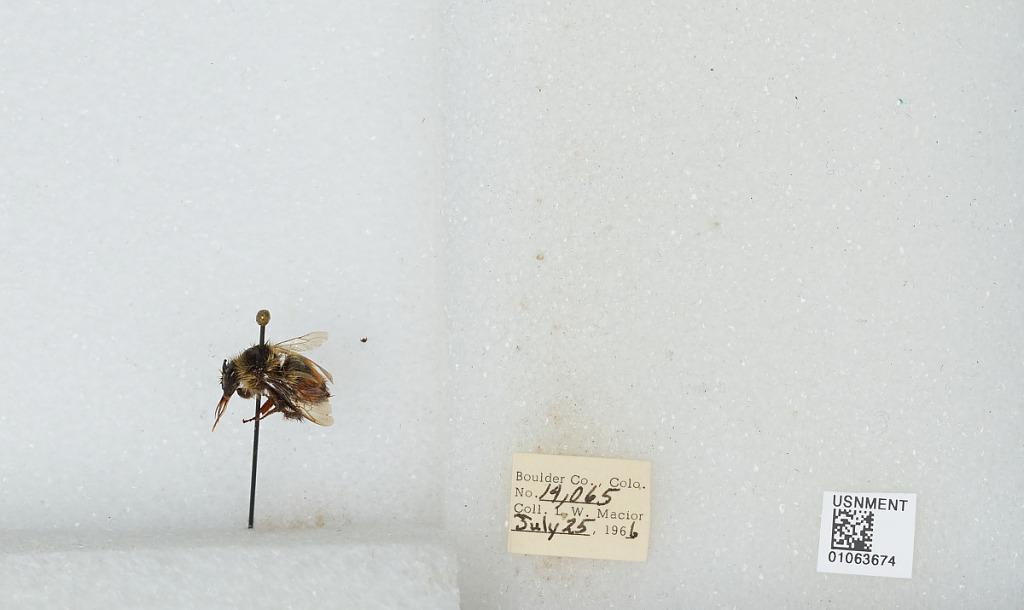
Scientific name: Bombus (Pyrobombus) bifarius Cresson
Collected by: L. Macior
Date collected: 1966-7-25
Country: United States
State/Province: Colorado
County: Boulder
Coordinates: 40.0017, -105.308